Stark Street Bridge

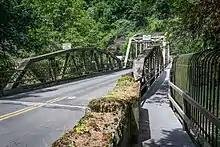
The Warren pony, the Pratt truss, and the pedestrian crossing are visible in this south side view of the Stark Street Bridge

Located two miles from Troutdale, Oregon, over Sandy River, near the Portland Automobile Club House. This bridge replaces an old wooden structure which fell on Good Roads' Day, April 25, 1914, dropping a 5-ton auto truck into the river. Consists of one 200-foot riveted, through, Pratt, camel back steel span, and one 77-foot Warren pony, riveted steel span, with reinforced concrete slab floor, and creosoted wood block pavement. Clearance above low water, 35 feet. Bitumen-filled expansion joints are provided in concrete slab over each floor beam. Clear roadway, 20 feet. Live load, four 20-ton trucks in line, with two 20-ton trucks passing. River pier, 36 feet high above base, of the diamond shaft, solid web type, of reinforced concrete...